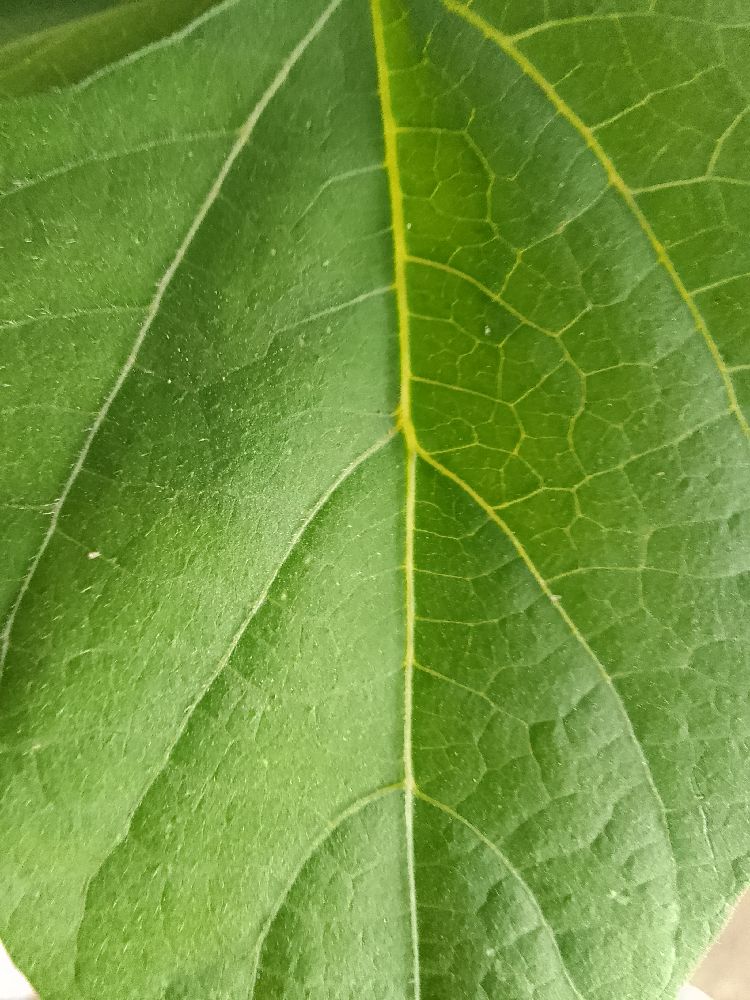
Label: healthy